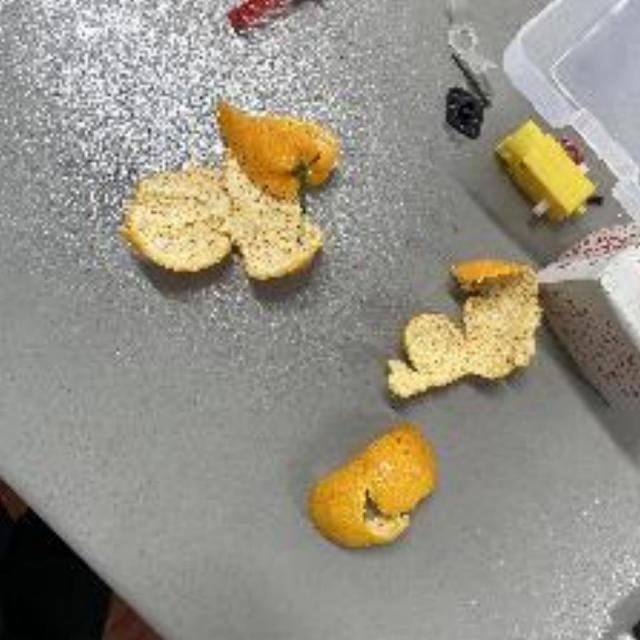
Label: peels